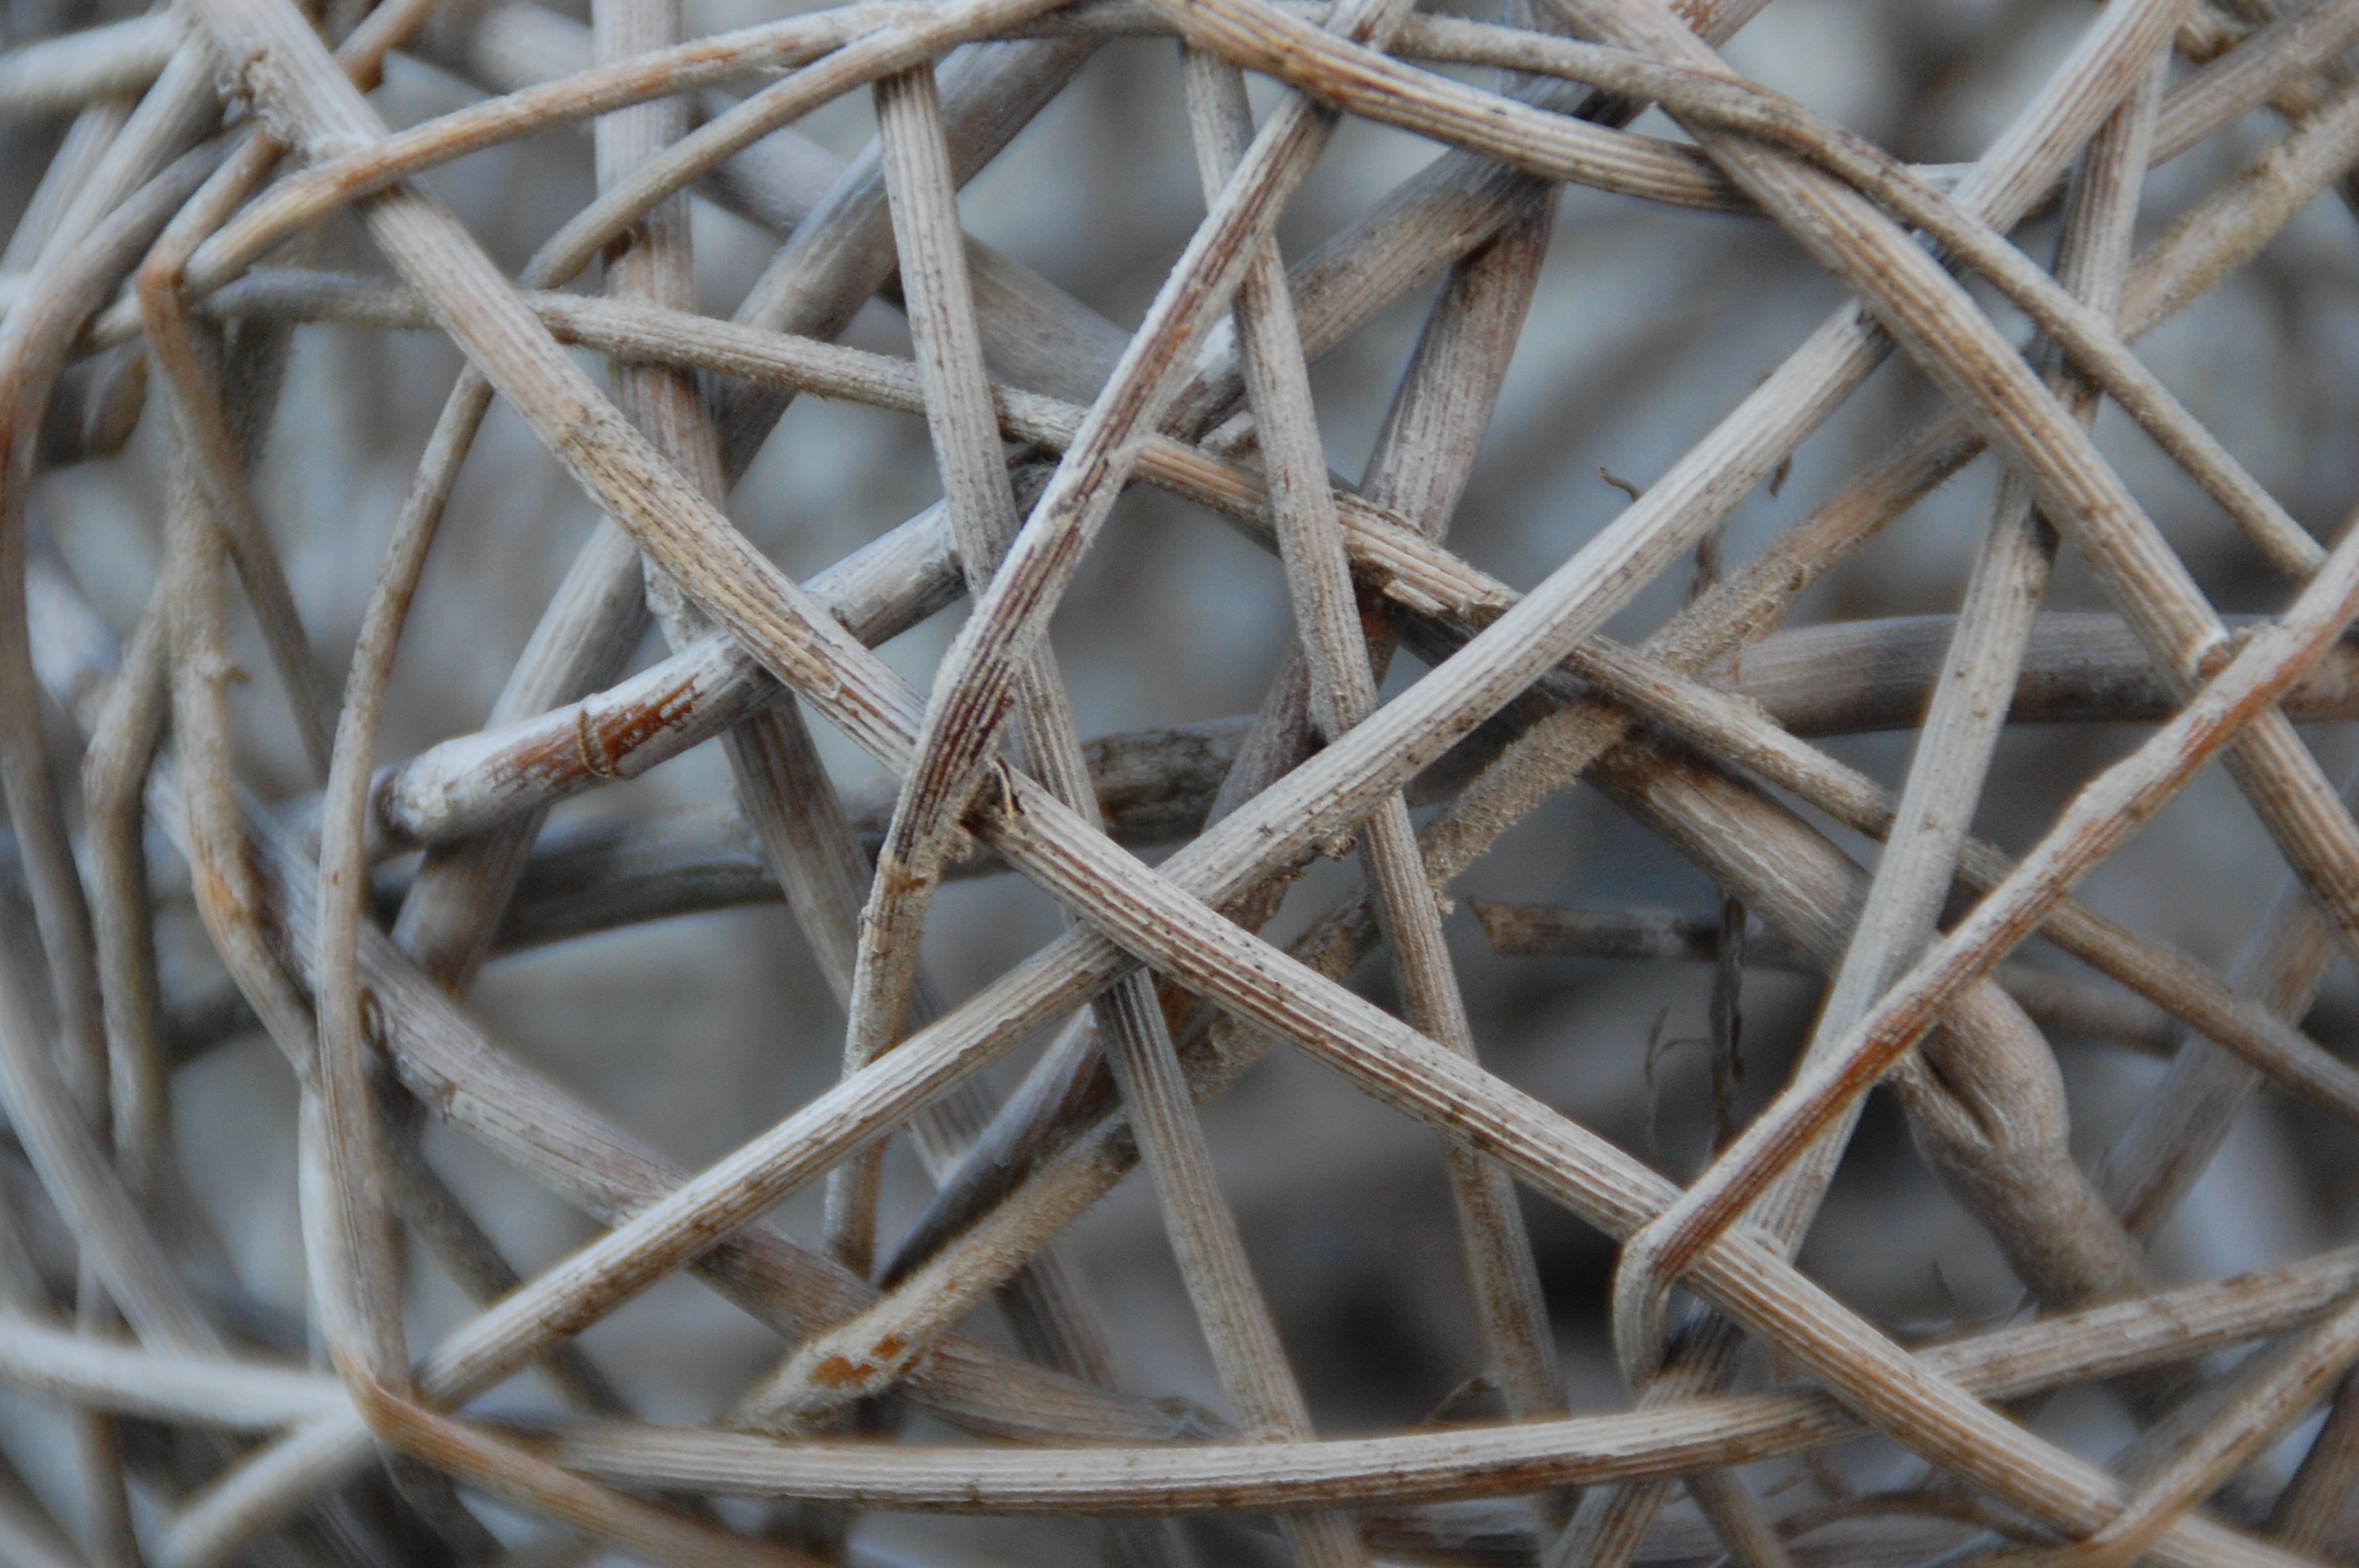
tree, nature, grass, branch, winter, plant, wood, leaf, frost, botany, flora, season, twig, braid, close up, branches, macro photography, grass family, plant stem, thorns spines and prickles